Harley-Davidson FL

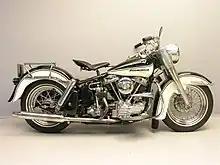
1961 FLH Duo-Glide

The F and FL were introduced to the Harley-Davidson model line in 1941, as large capacity versions of the Model E/EL introduced in 1936. It used a version of the "Knucklehead" OHV engine that powered the EL in form. The FL shared its frame with the EL and with the U and UL, which used a 74 cubic inch flathead engine. The FL replaced the UH and ULH, which used the same frame with flathead engines.